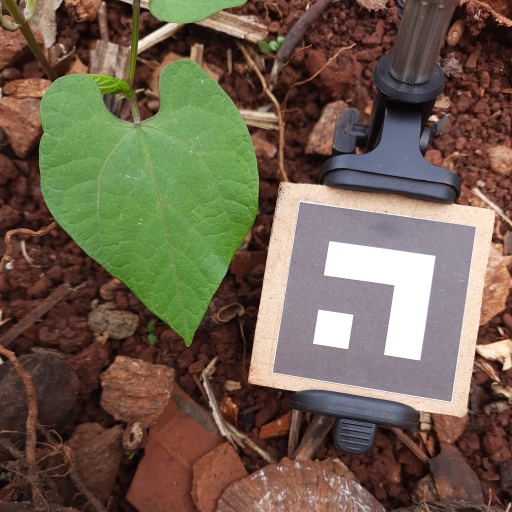
Observations: wavy surface, no eating holes, under shade